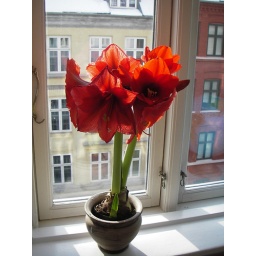
flower in the window